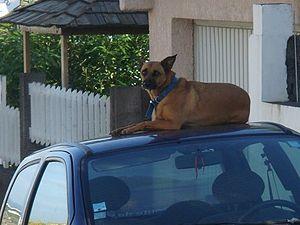
Chien royal Bourbon (chien typique de l'île de la Réunion). Image croppée d'après la photo ""Prendre un peu de hauteur"" de Michel Ethève sur ""Flickr""."
Le nom de royal Bourbon s'applique aux chiens originaires de l'île de La Réunion.